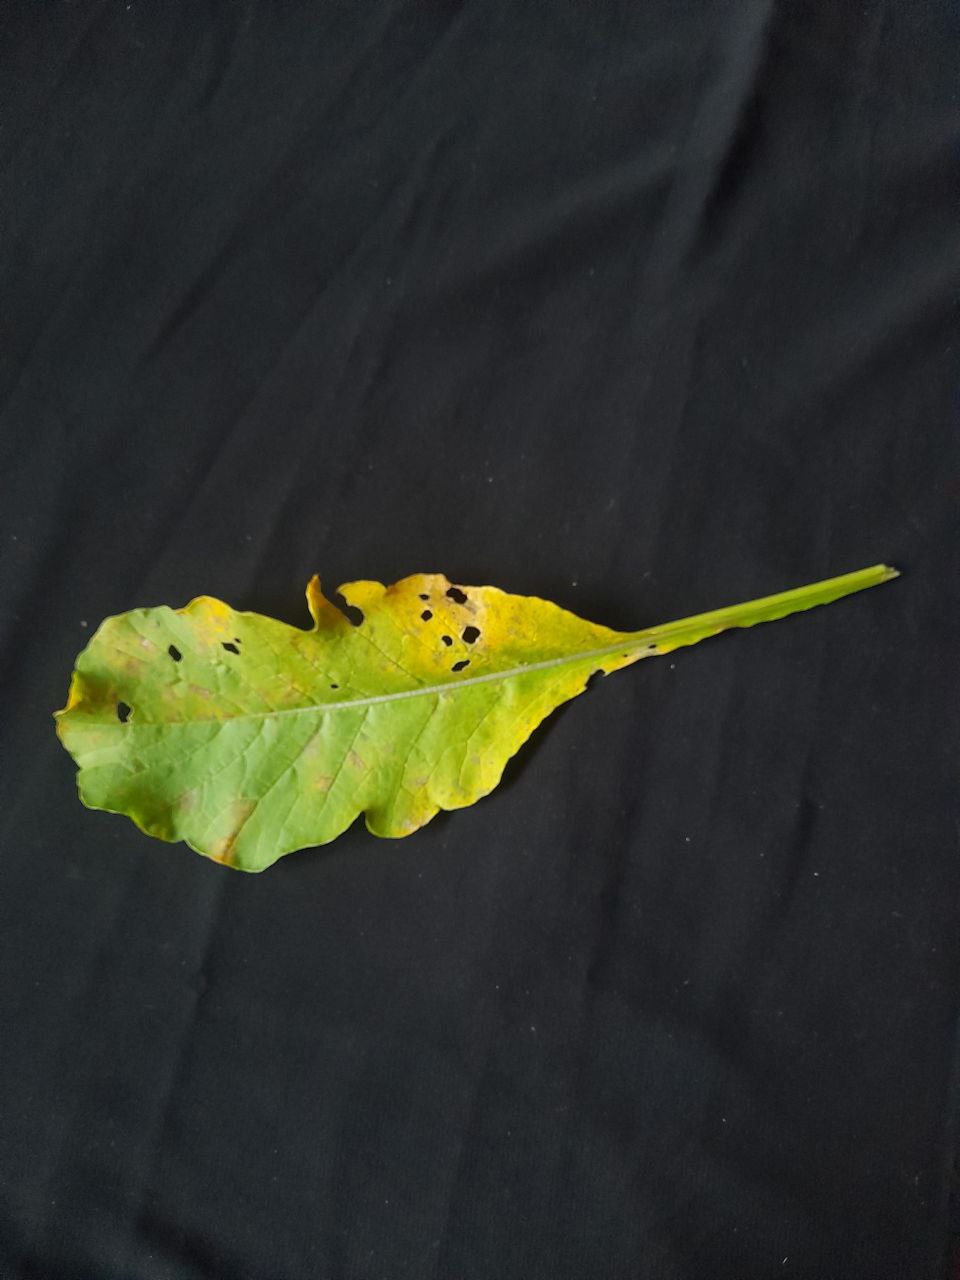
Label: flea beetle